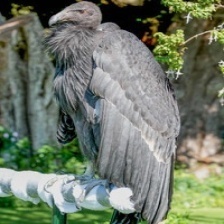
Species: CALIFORNIA CONDOR
Scientific name: GYMNOGYPS CALIFORNIANUS
ImageNet parent category: vulture